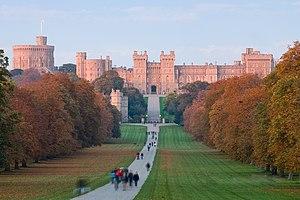
Le château de Windsor est une forteresse médiévale située à Windsor dans le Berkshire, en Angleterre. Le château est célèbre pour son architecture et parce qu'il est l'une des résidences de la famille royale britannique. Sa construction commença peu après la conquête de l'Angleterre par Guillaume le Conquérant au XIᵉ siècle. Depuis le règne d'Henri Iᵉʳ d'Angleterre, le château a abrité de nombreux monarques ; il est le plus ancien palais habité sans interruption en Europe. La chapelle Saint-Georges, construite au XVᵉ siècle, est considérée par l'historien John Martin Robinson comme « l'une des plus grandes réussites de l'architecture gothique anglaise ». Le style raffiné des appartements d'État construits au début du XIXᵉ siècle a été vanté par l'historien de l'art Hugh Roberts, qui parle d'« une magnifique série de salles sans égales, largement considérées comme l'expression la plus élégante et la plus complète de l'art géorgien ». Plus de 500 personnes habitent et travaillent aujourd'hui dans le château.
Le soulèvement de l'Épiphanie est une révolte avortée contre le roi d'Angleterre Henri IV en janvier 1400, dans le but de restaurer le roi Richard II, déposé quelques mois auparavant.
La concession Rudd est un traité signé le 30 octobre 1888 par lequel le roi Lobengula du Matabeleland accordait le droit exclusif d'exploiter les ressources minières de son territoire à Charles Rudd, James Rochfort Maguire et Francis Thompson, trois représentants de l'homme d'affaires et homme politique britannique basé en Afrique du Sud, Cecil Rhodes. Malgré les tentatives ultérieures de Lobengula pour désavouer le traité, l'accord servit de base à l'octroi d'une charte royale à la British South Africa Company de Rhodes en octobre 1889 et au début de la colonisation blanche du territoire qui devint la Rhodésie en 1895.
Le Royaume-Uni compte de nombreux châteaux et notamment des châteaux-forts.